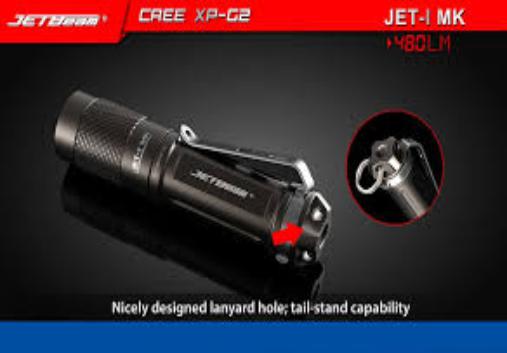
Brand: jetbeam
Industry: Electronic